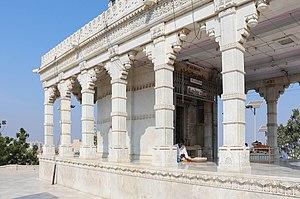
Temple de Takhteswara, Bhavnagar, Inde